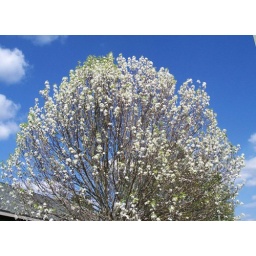
A Bradford pear tree in full bloom near my church